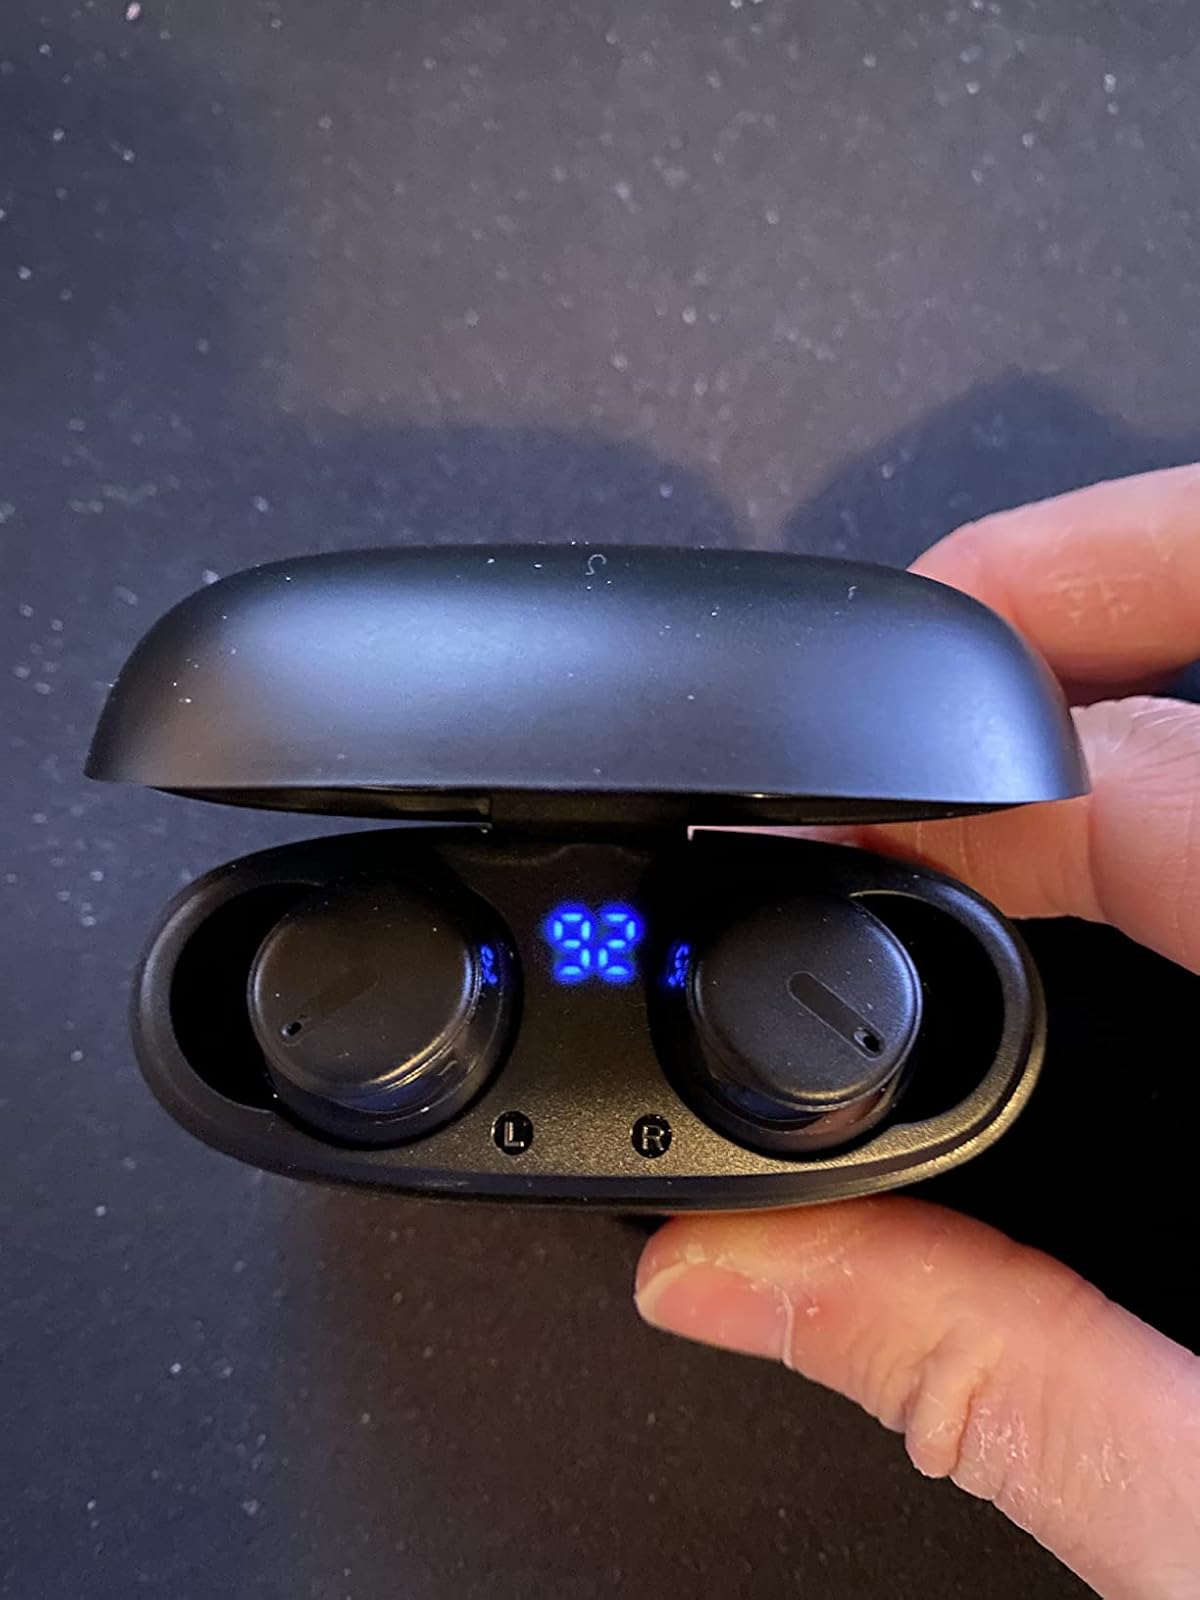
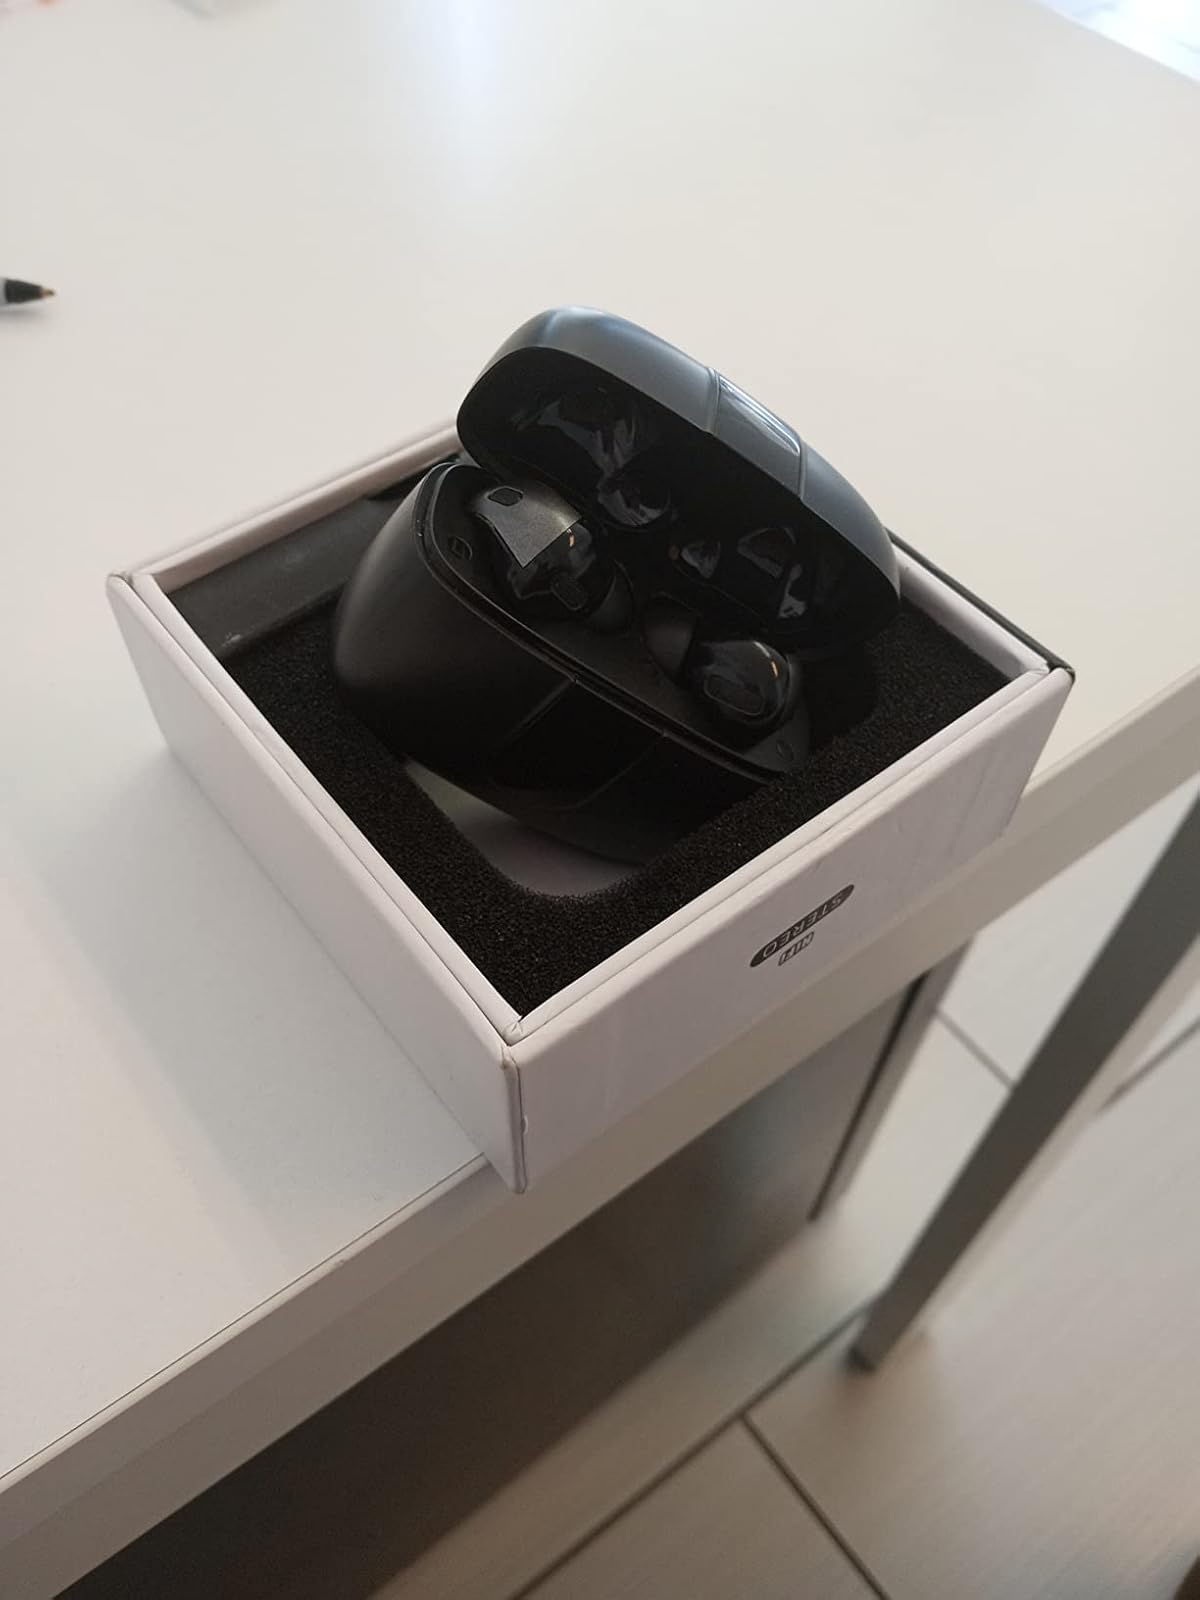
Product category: earbuds
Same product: no